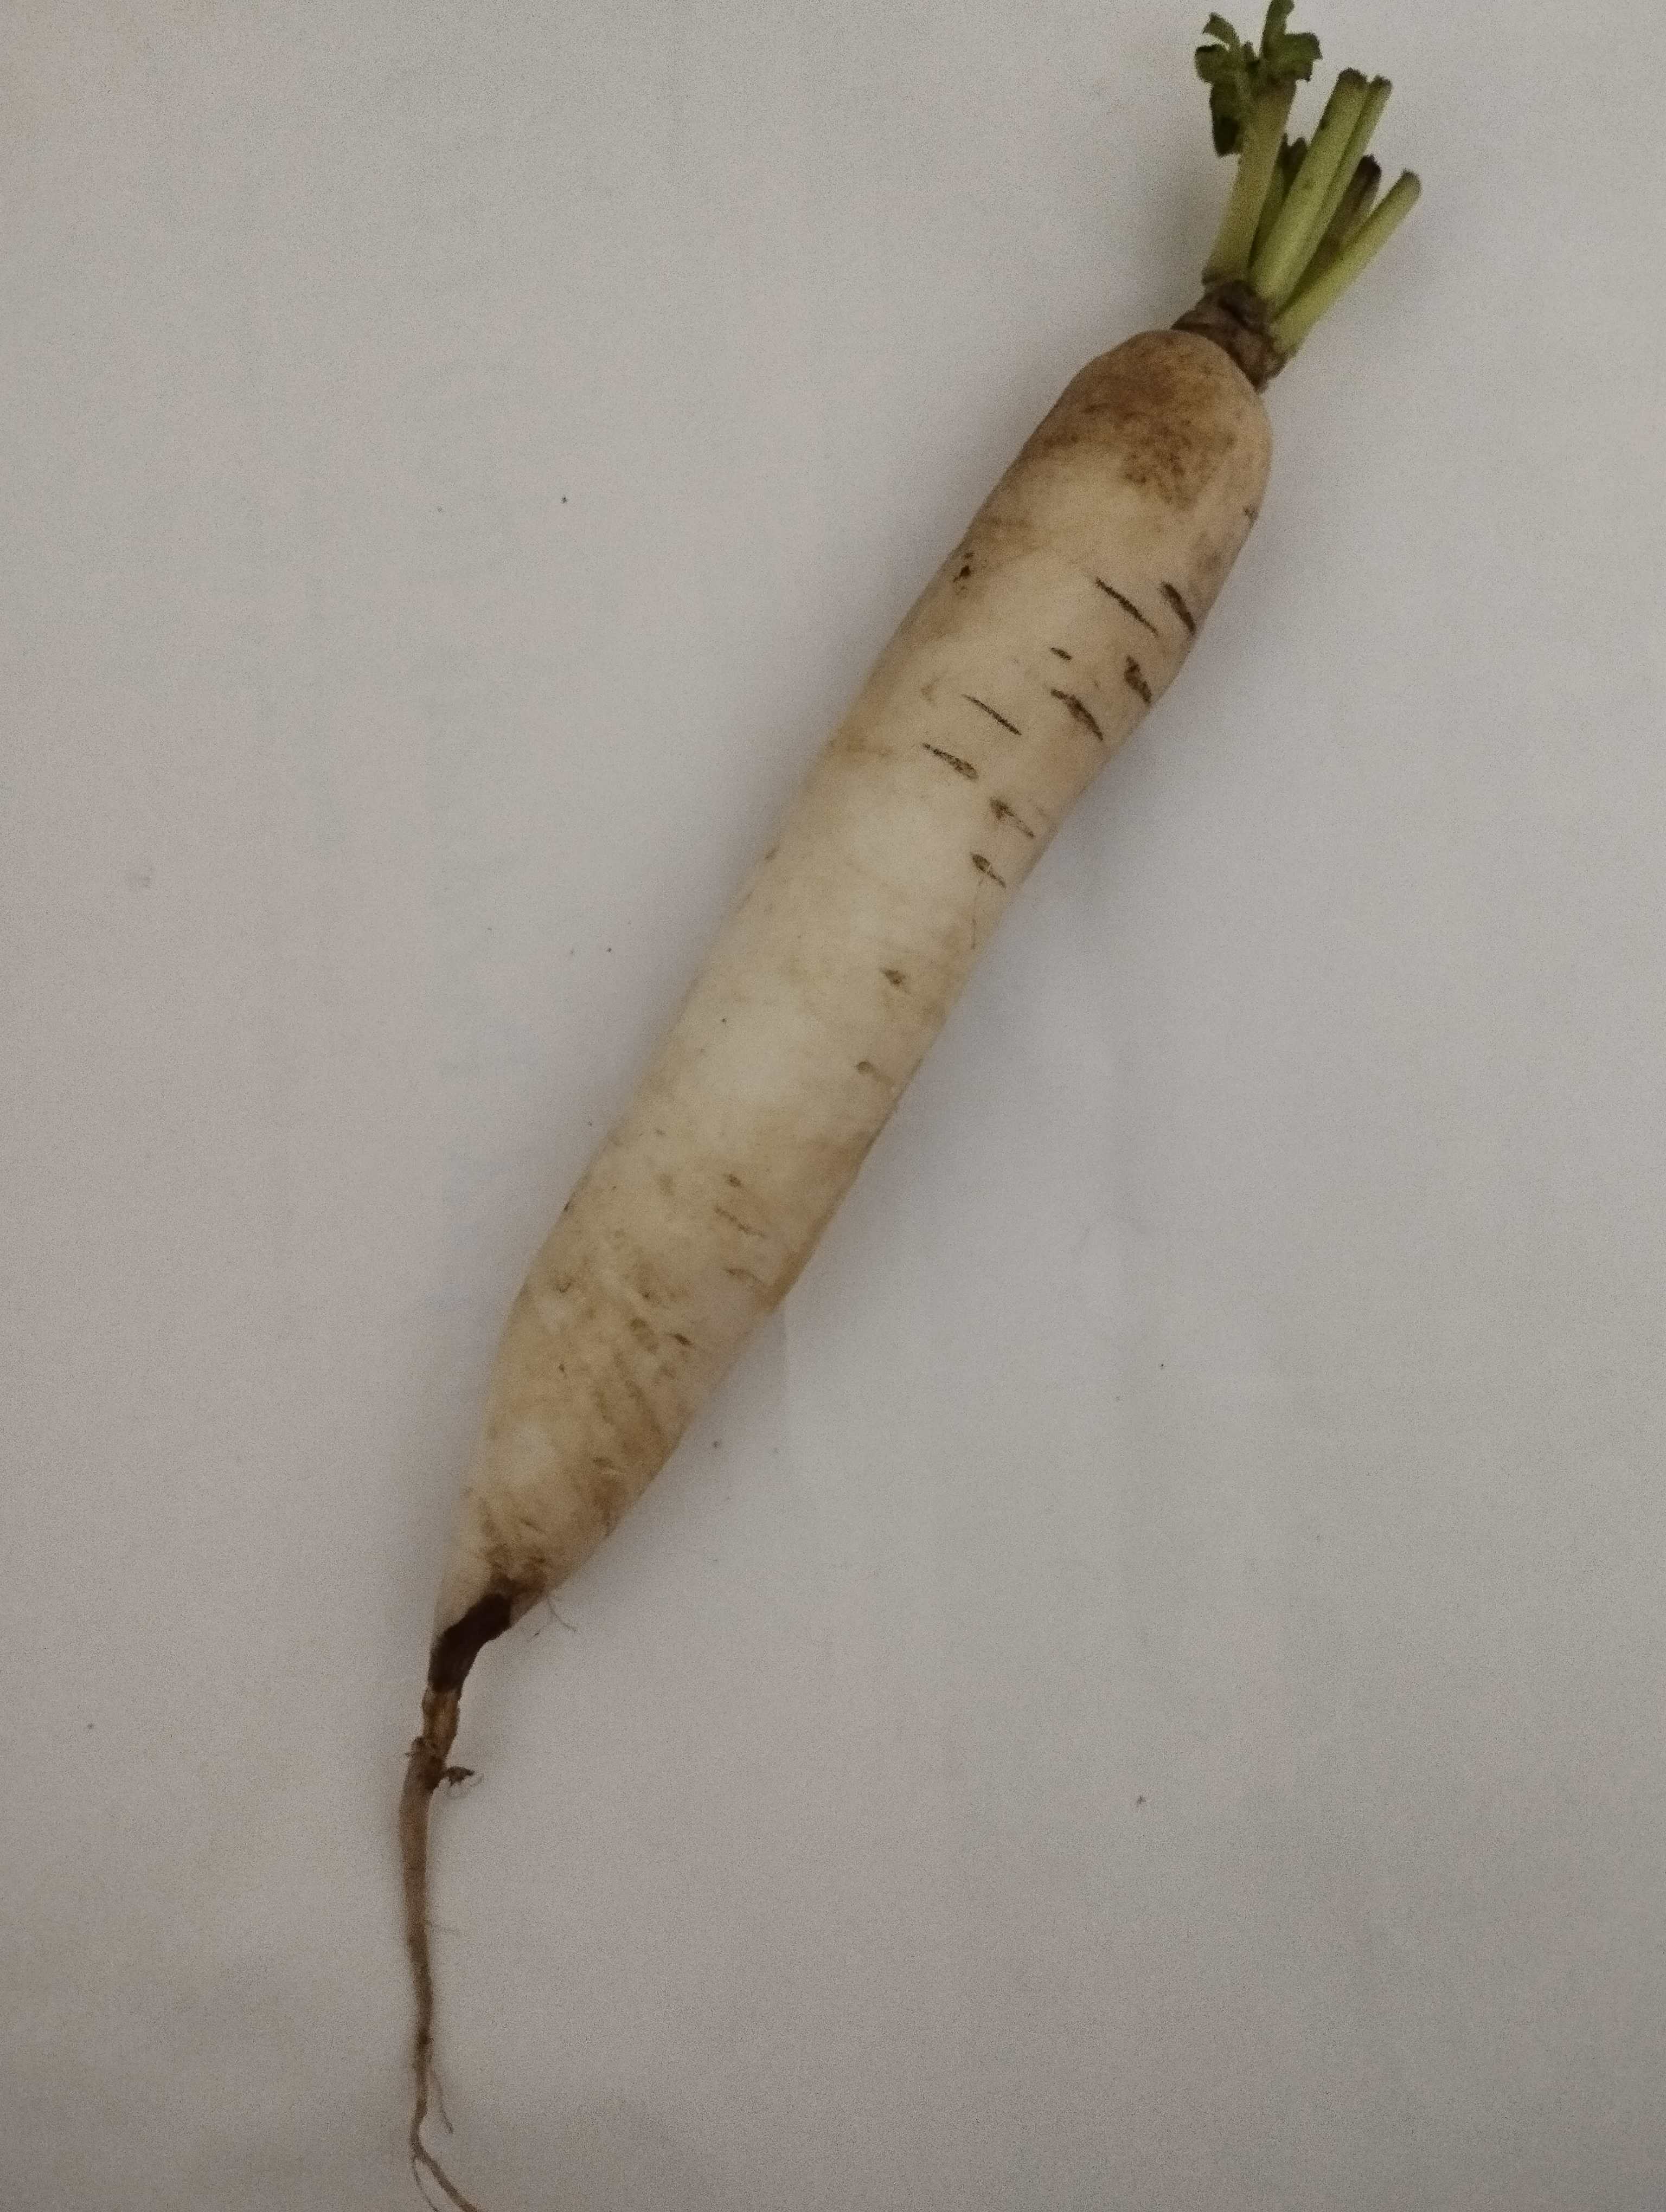
Label: Raphanus sativus